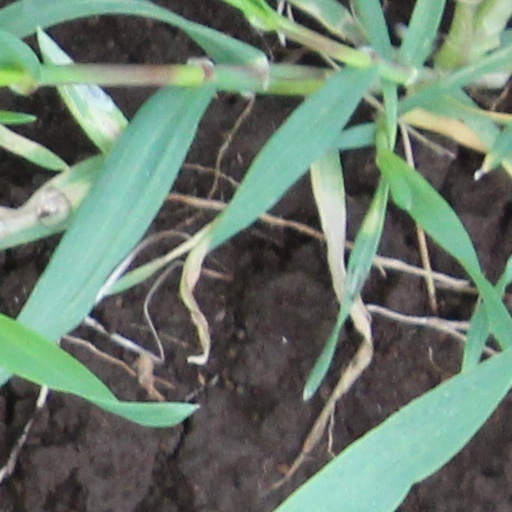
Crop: wheat